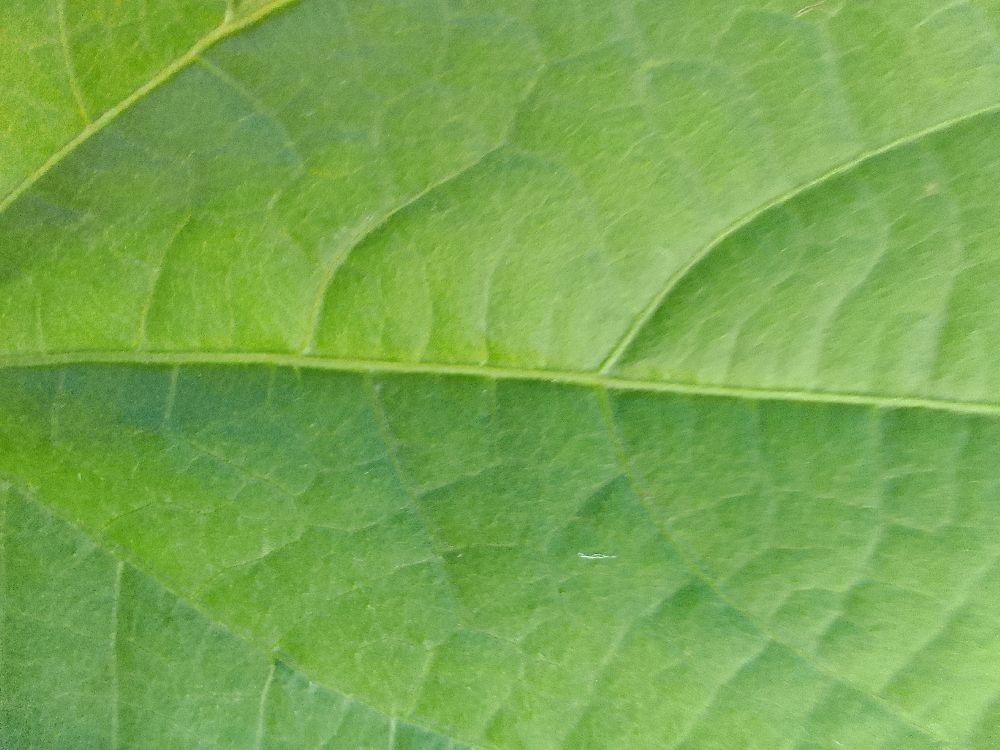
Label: healthy